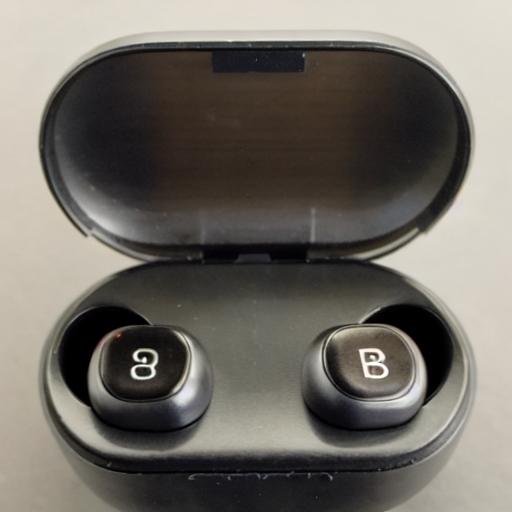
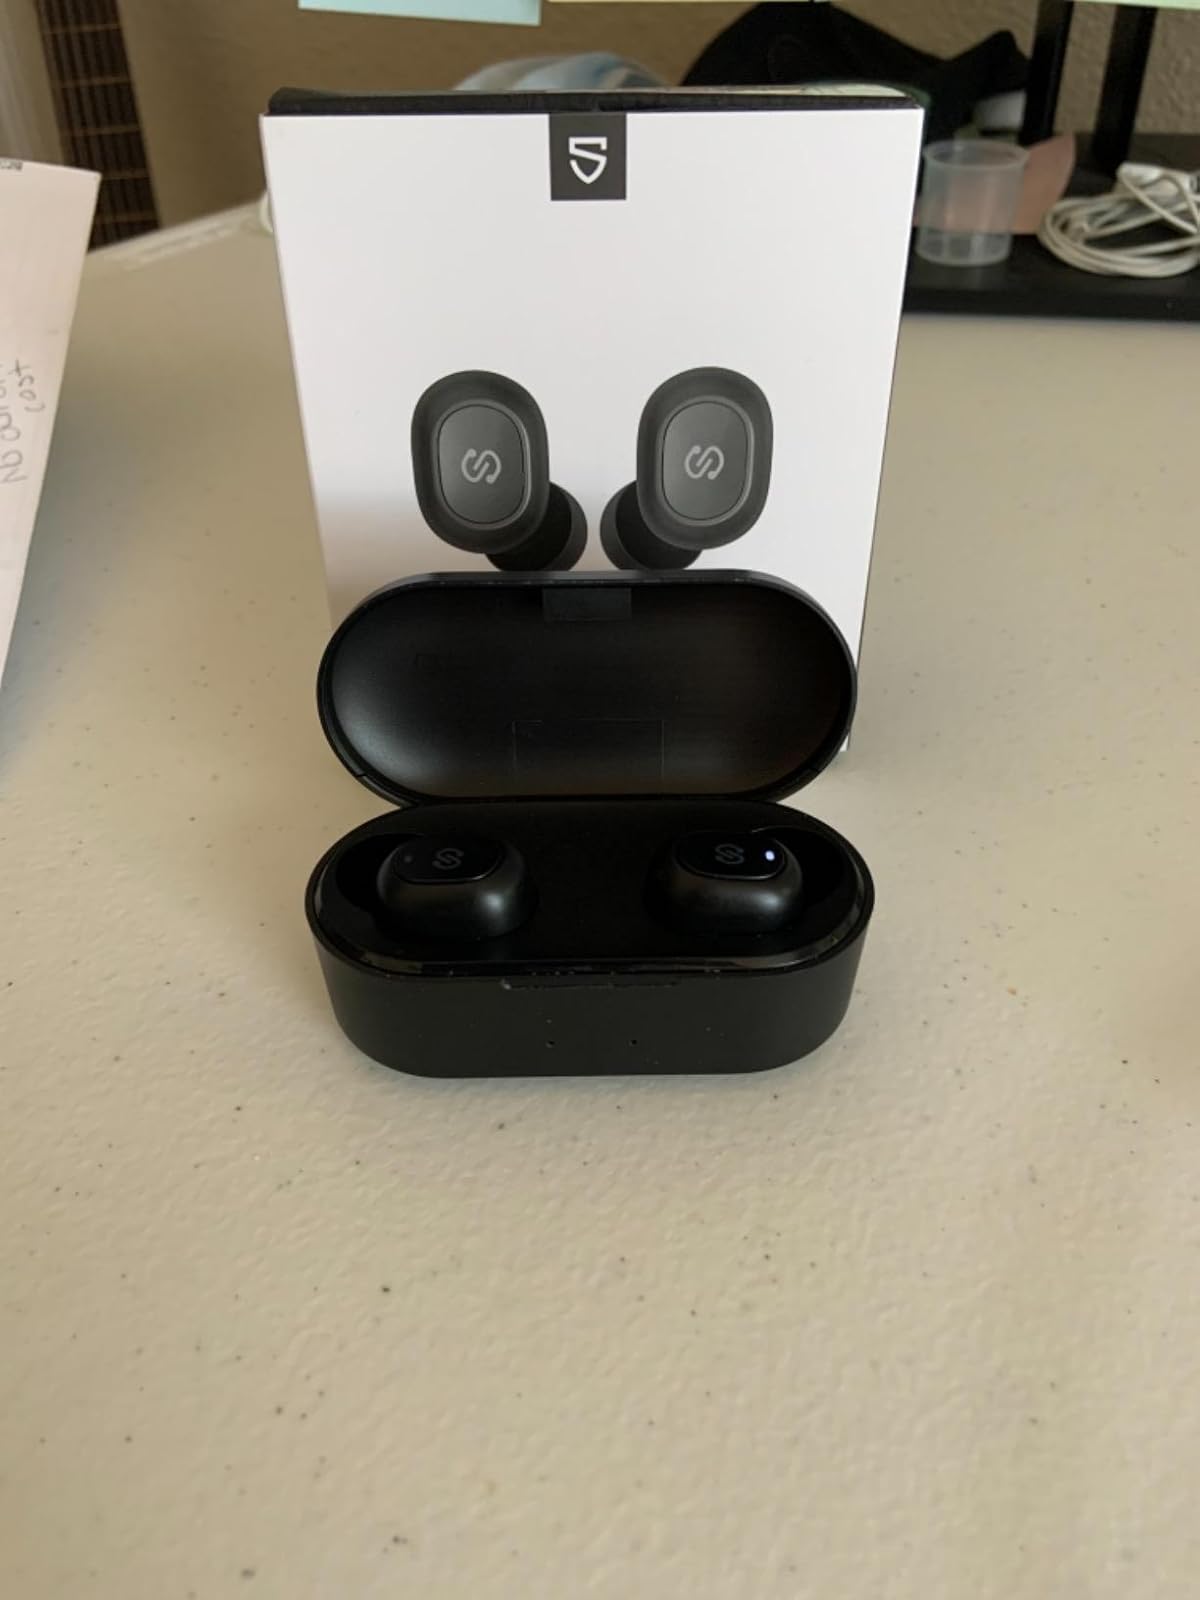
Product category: earbuds
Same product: no